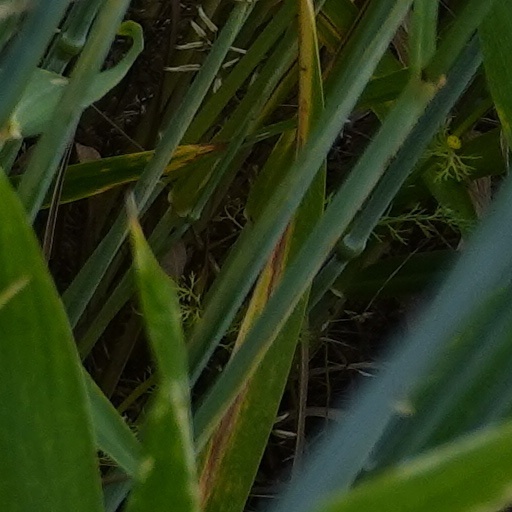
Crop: wheat